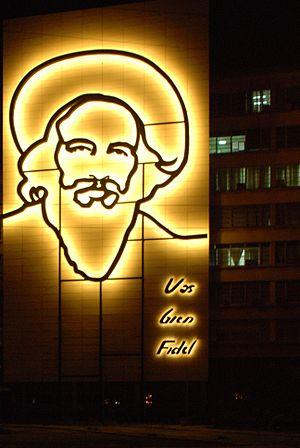
Monument à Camilo Cienfuegos, installé sur la façade du ministère des communications. Oeuvre d'Enrique Ávila, inaugurée le 28 octobre 2009. C'est le pendant du monument dédié à Che Guevara, place de la Révolution à La Havane, Cuba.